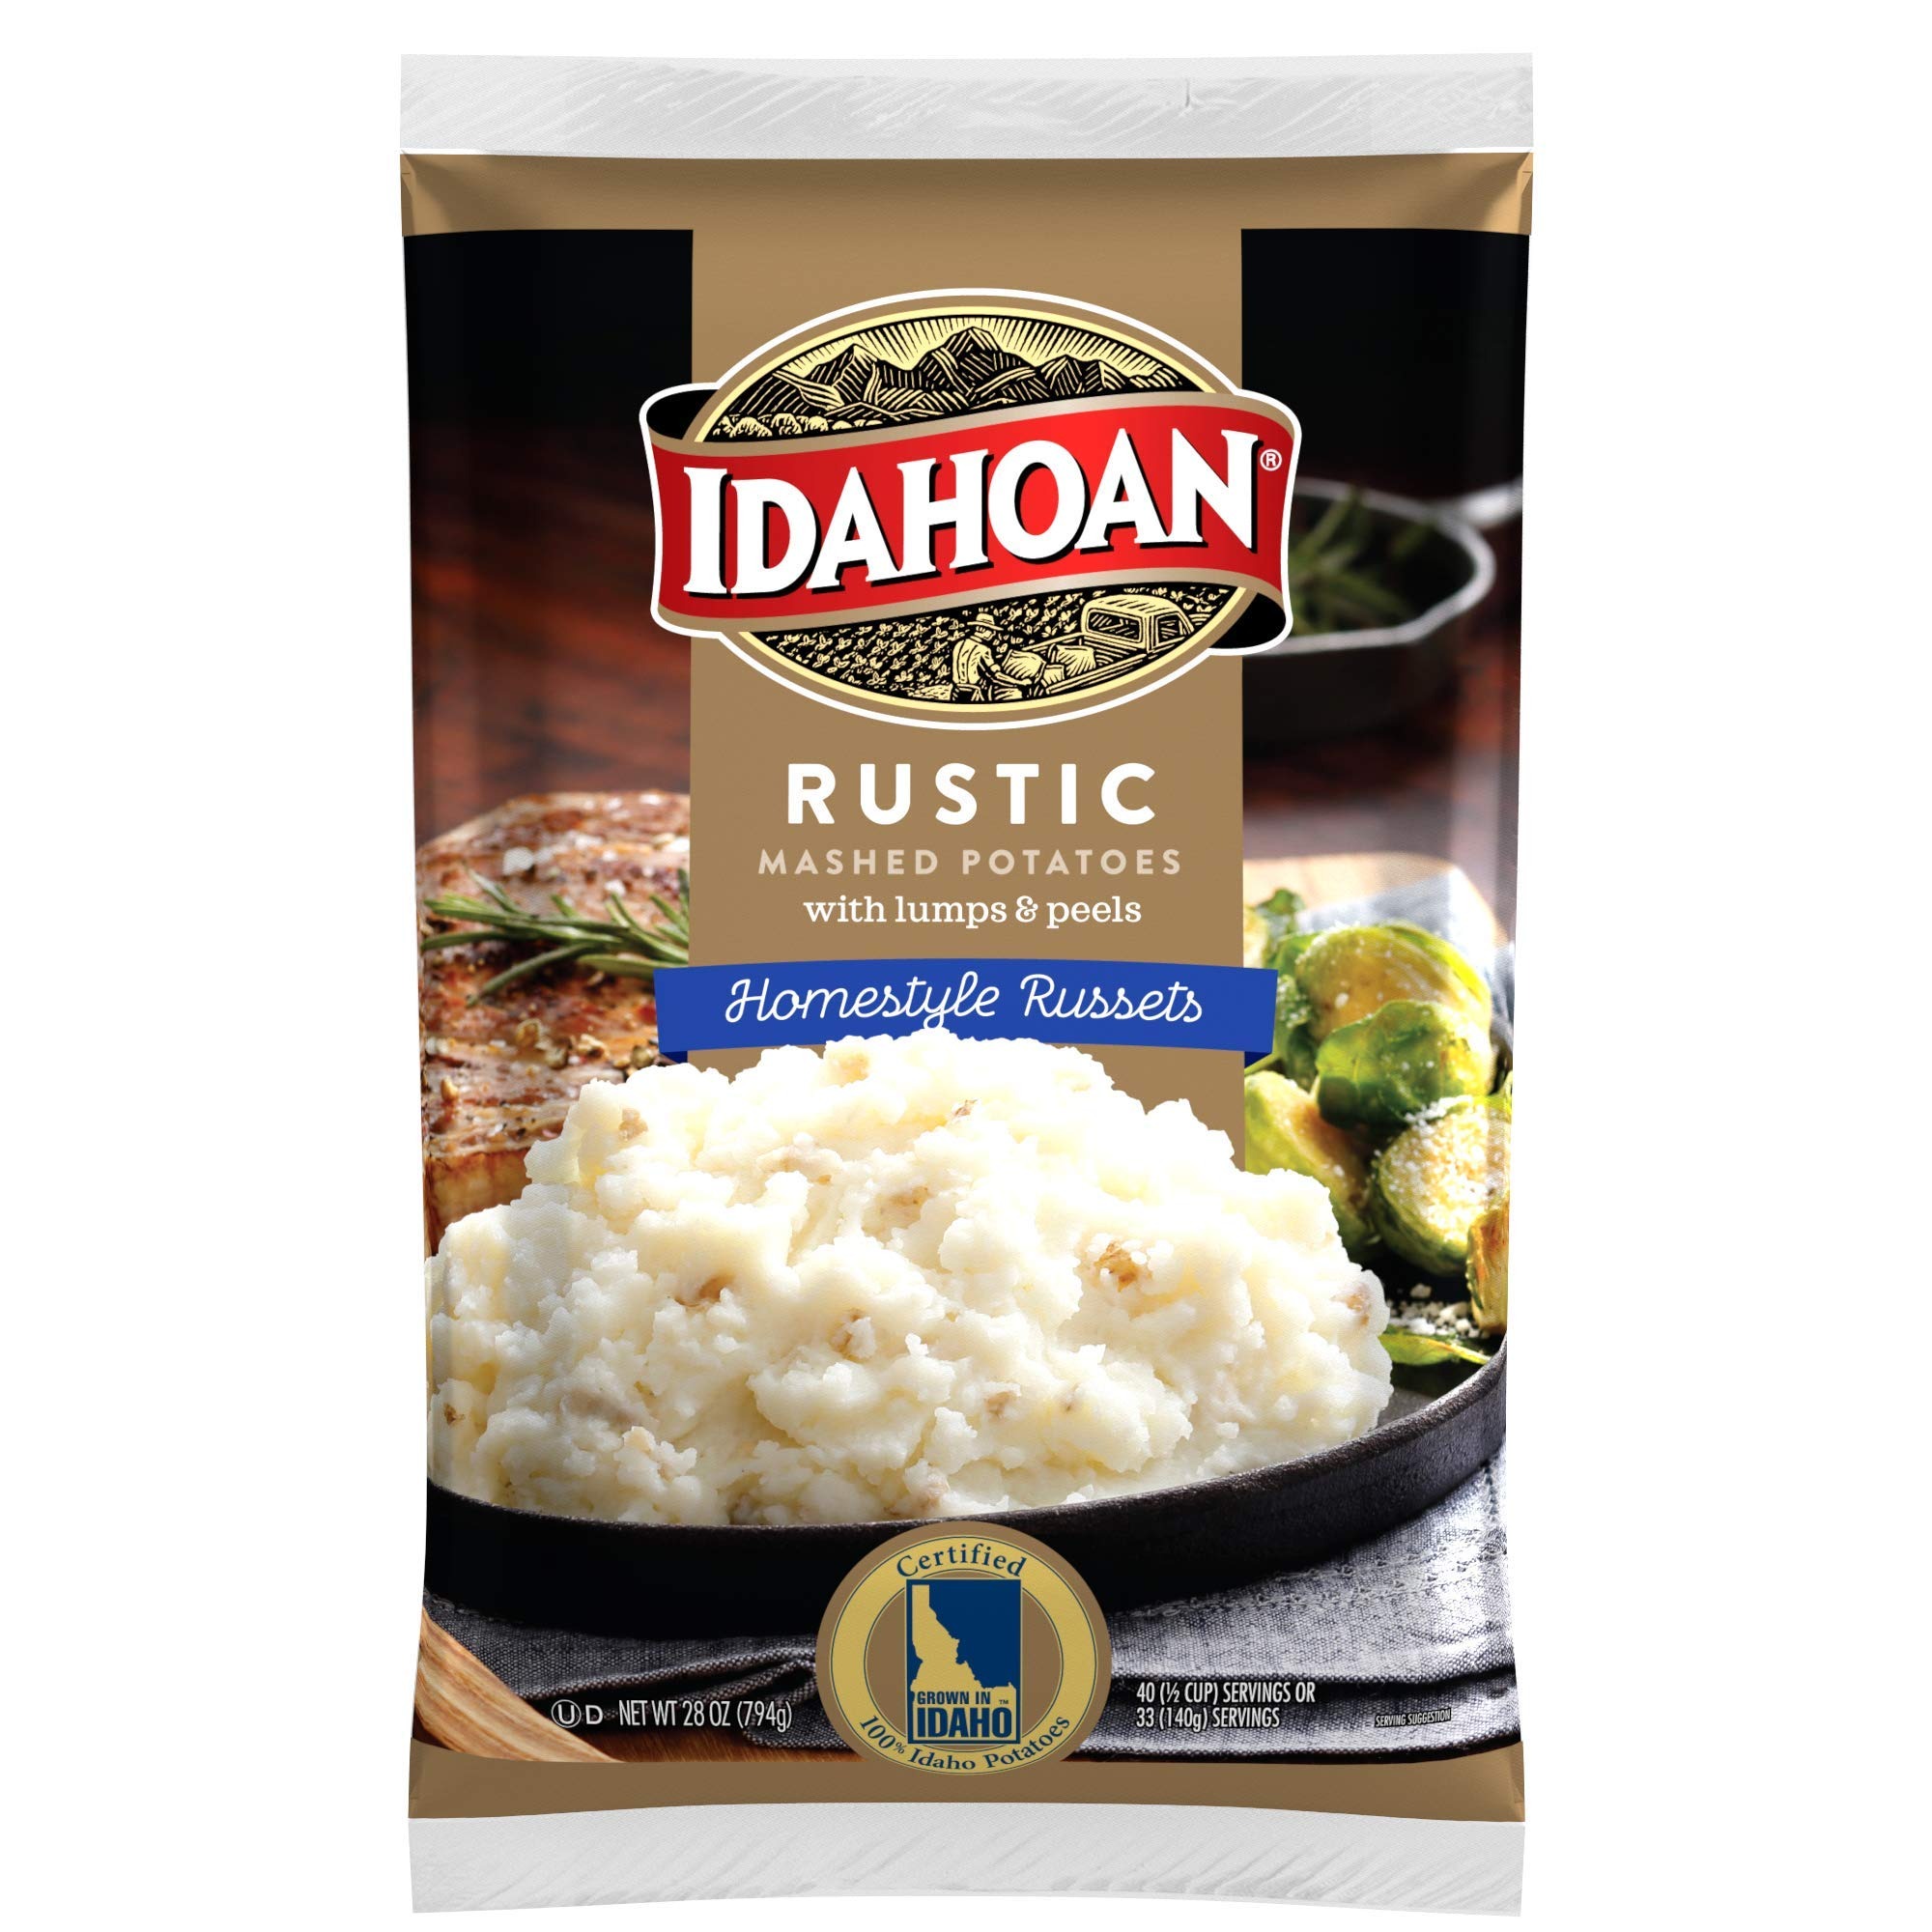
Item Name: Idahoan RUSTIC Russets Mashed Potatoes, 28 oz. Pouches (Pack of 8)
Bullet Point 1: Made with certified 100% Idaho potatoes
Bullet Point 2: Fresh-Dried cooking method to preserve the integrity of the potato
Bullet Point 3: 28 oz Pouch (Pack of 8)
Bullet Point 4: Quick and easy prep, saving operators time and money
Bullet Point 5: Naturally Gluten-Free
Value: 224.0
Unit: Ounce

Price: 98.07